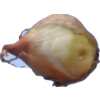
Label: onion